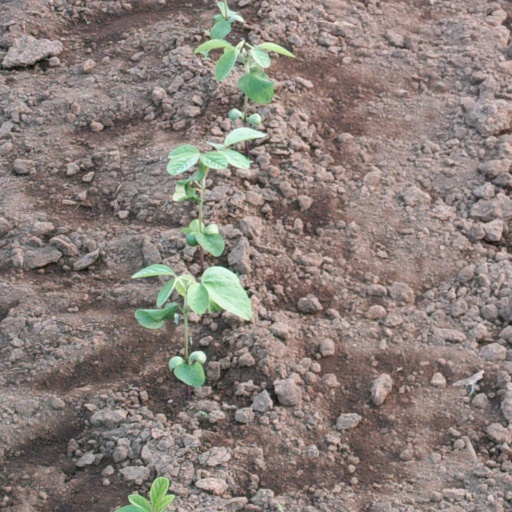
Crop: soybean